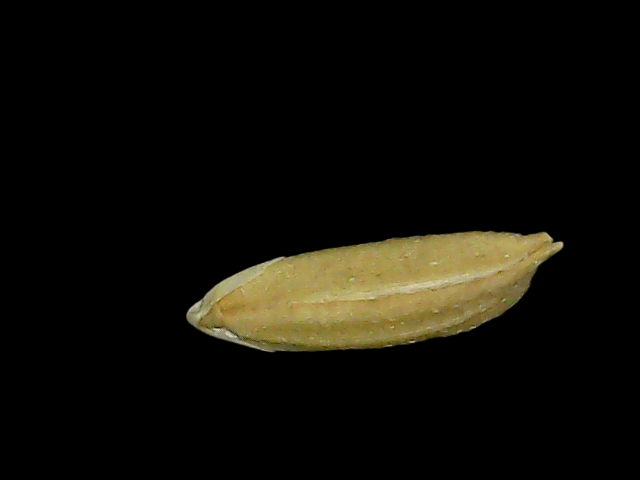
Rice variety: Bd49